Russell Sackett House

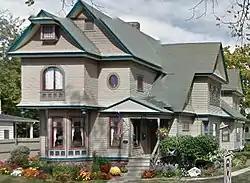

The Russell Sackett House is a single family home located at 1604 Court Street in Saginaw, Michigan. It was listed on the National Register of Historic Places in 1982.